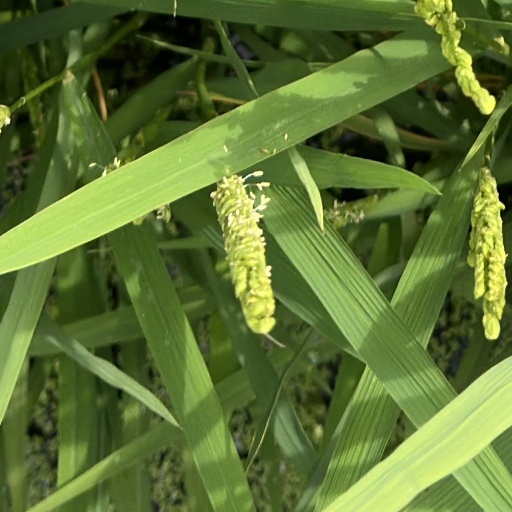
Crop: rice